Central Market of Macapá

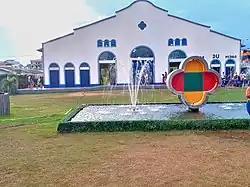
View of the Central Market in 2021.

The Central Market of Macapá (Portuguese: "Mercado Central de Macapá") is a public market in the city of Macapá that was considered the shopping stronghold of the families of Amapá in the 1950s. Nowadays, the place still preserves some services such as the sales of vegetables and shoe repairs, along with snack bars, fishmongers, and butchers.